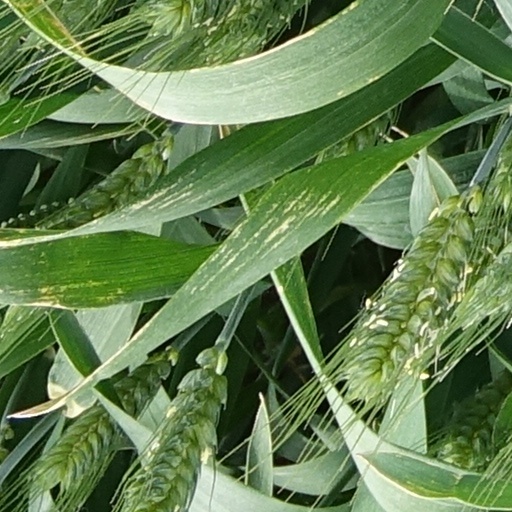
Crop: wheat